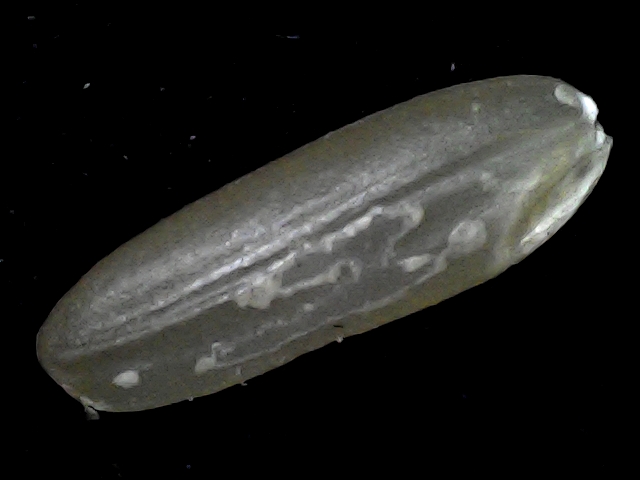
Rice variety: BR23